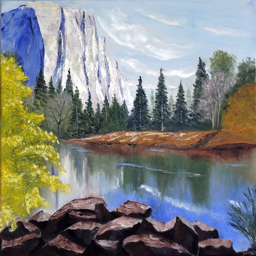
fall collection in the fall